Ron Polk

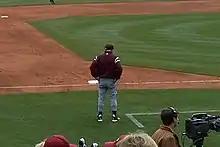
Polk coaching at Baum Stadium in 2007

Ronald George Polk (born January 12, 1944) is an American professional coach in NCAA Division I college baseball. He was a long-time head baseball coach at Mississippi State and is considered to be the "Father of Southeastern Conference Baseball." Polk compiled one of the most successful winning records, as a coach, in both MSU and Southeastern Conference history. In 31 seasons as an SEC coach he compiled a 1,218–638–2 record. His career record stands at 1,373–702–2. He currently ranks 9th on the all-time wins list nationally for 10+ year Division I coaches. His teams won five SEC championships and five SEC tournament championships. His teams participated in the NCAA tournament twenty-three times, and reached the College World Series eight times.